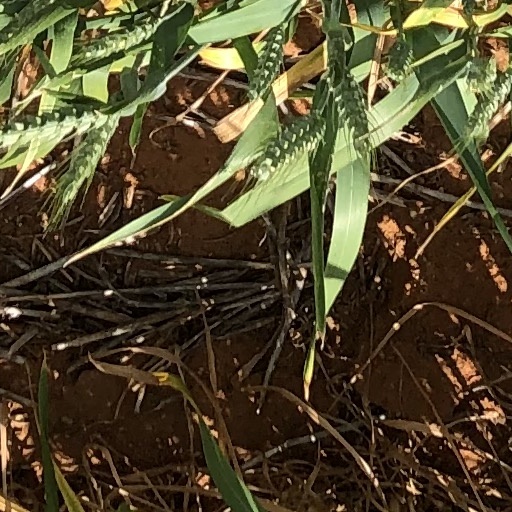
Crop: wheat